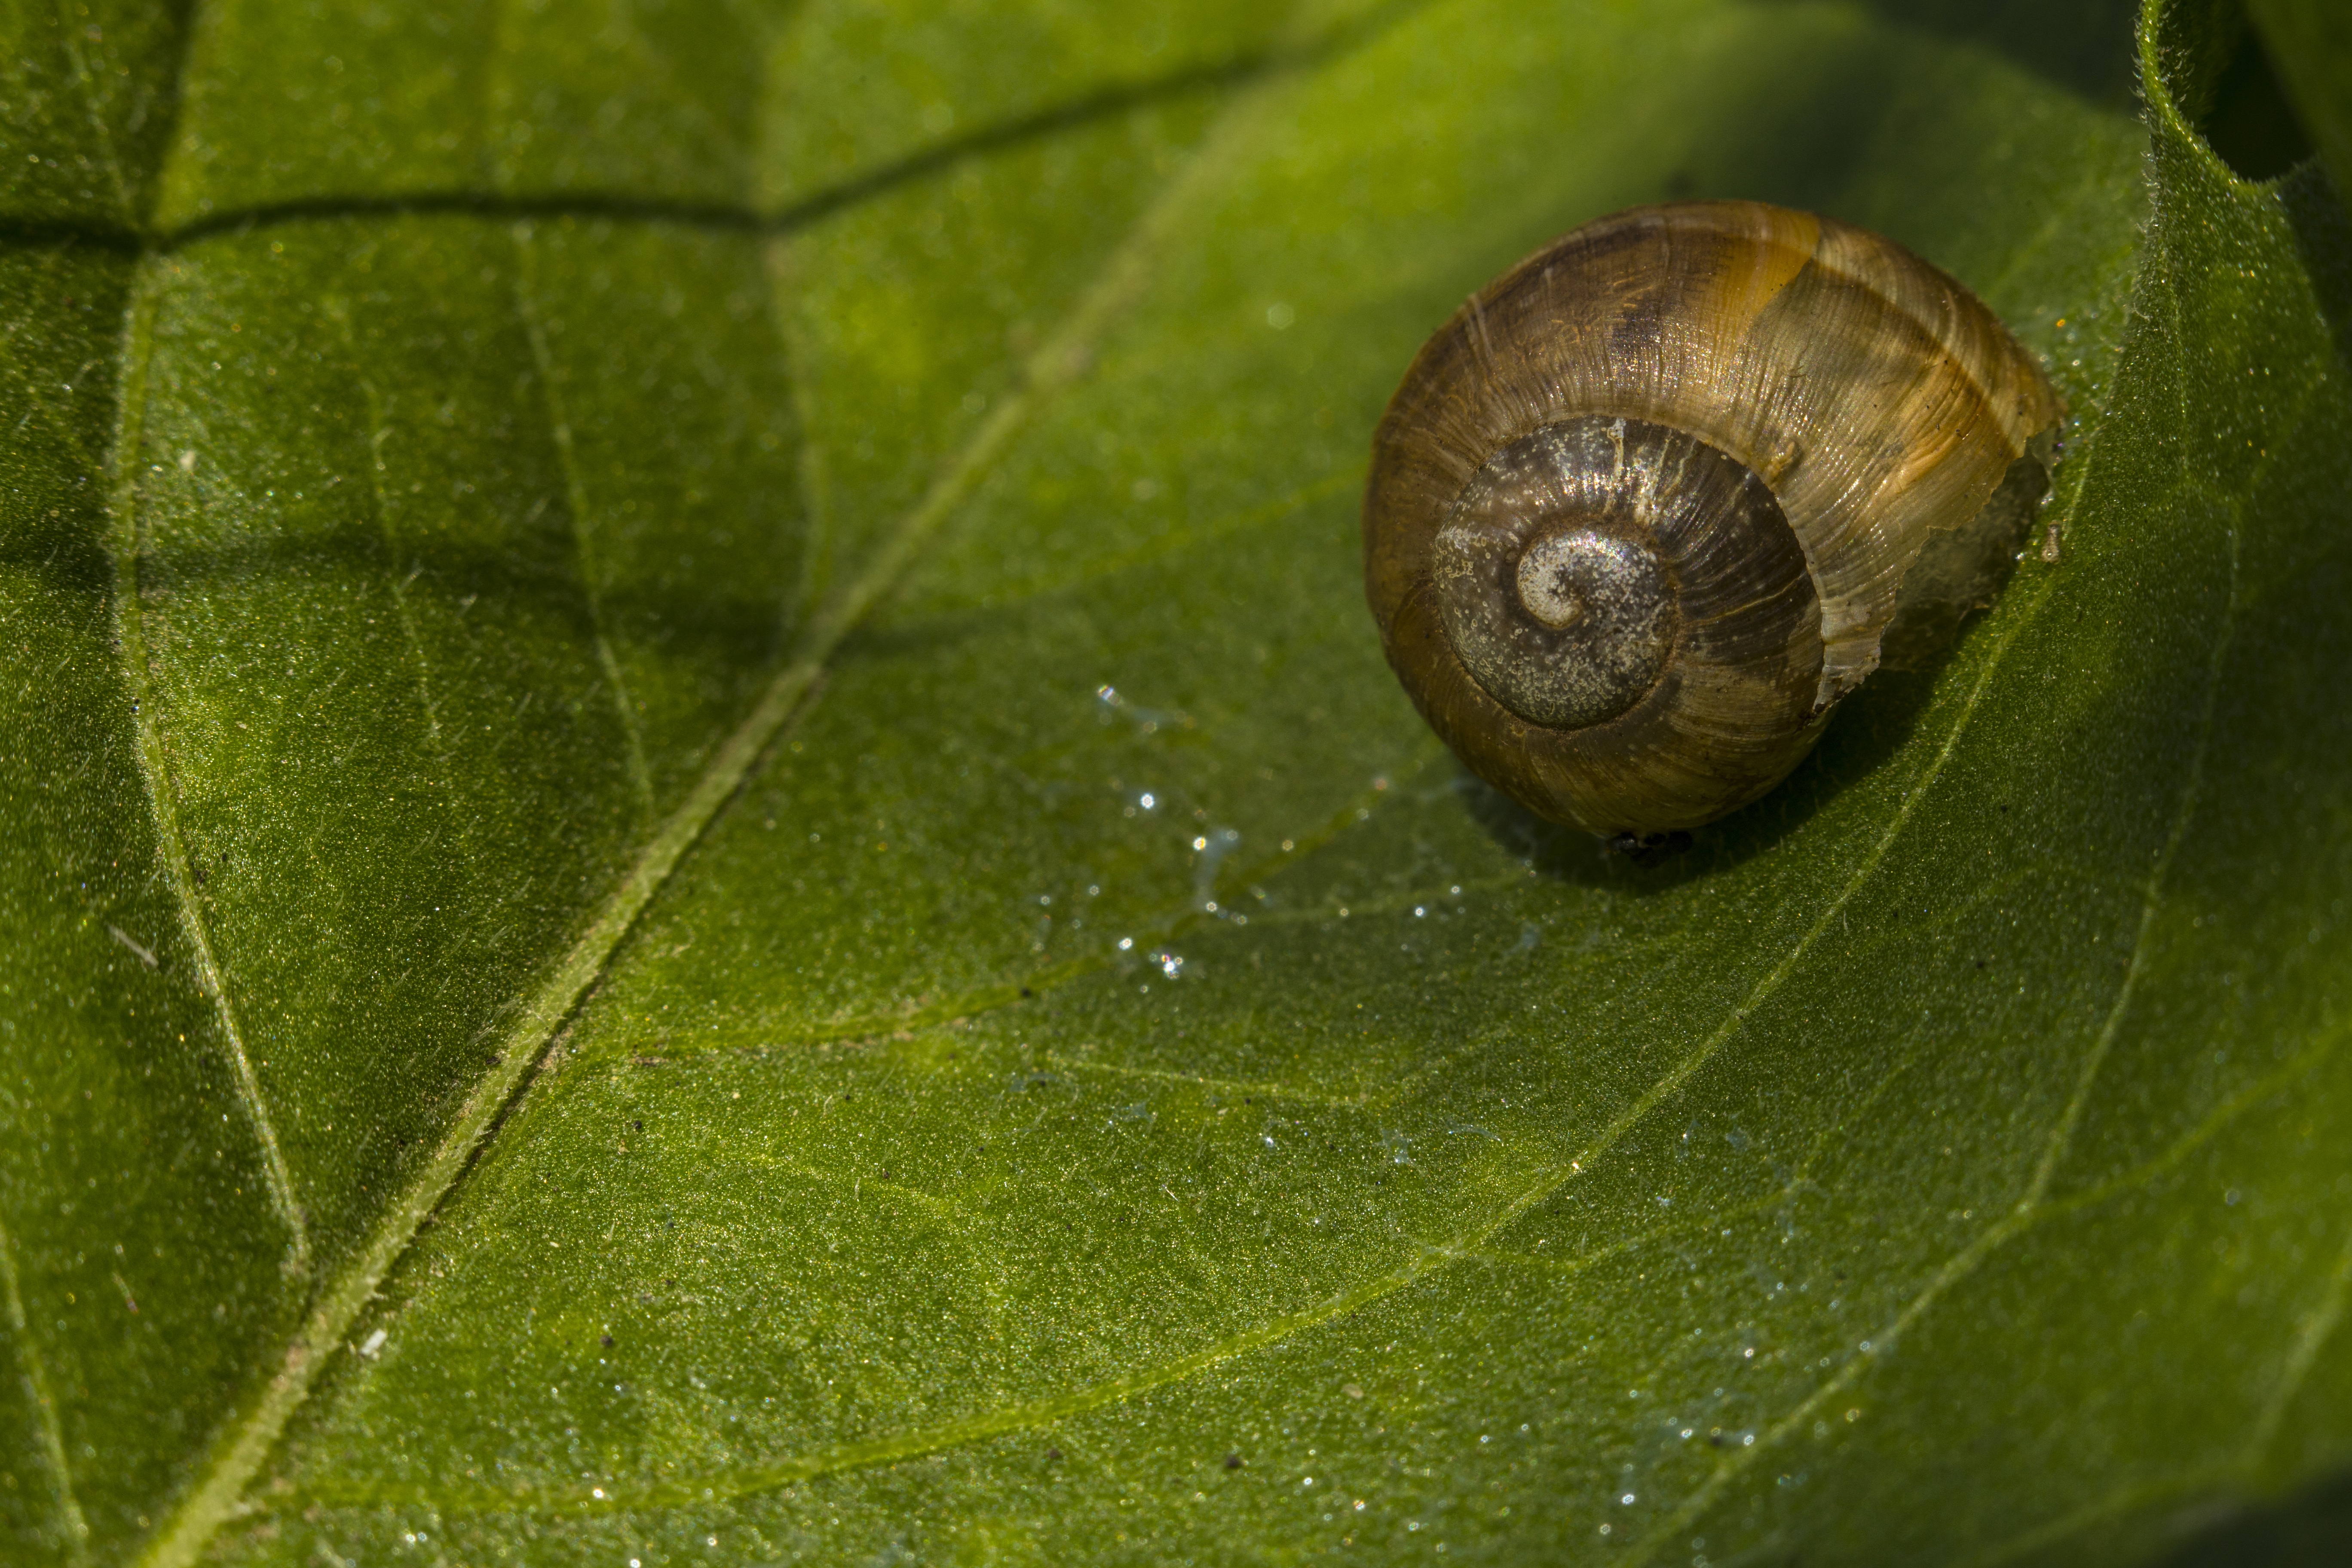
tree, nature, forest, dew, light, plant, wood, sun, leaf, shade, summer, wildlife, bush, green, macro, shadow, sink, garden, closeup, fauna, shell, invertebrate, close up, sheet, snail, rosa, ukraine, beautiful, living nature, macro photography, greens, green leaves, plant stem, snails and slugs, snail house